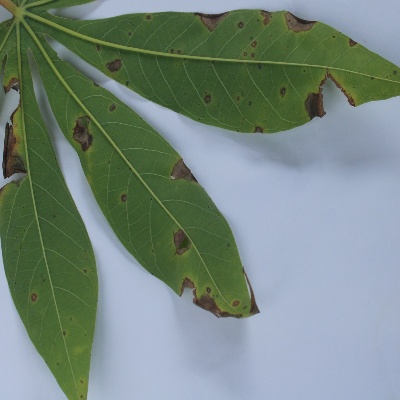
Crop: Cassava
Condition: brown spot